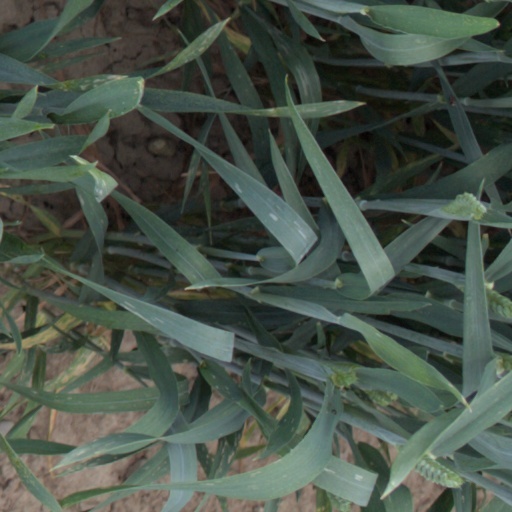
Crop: wheat